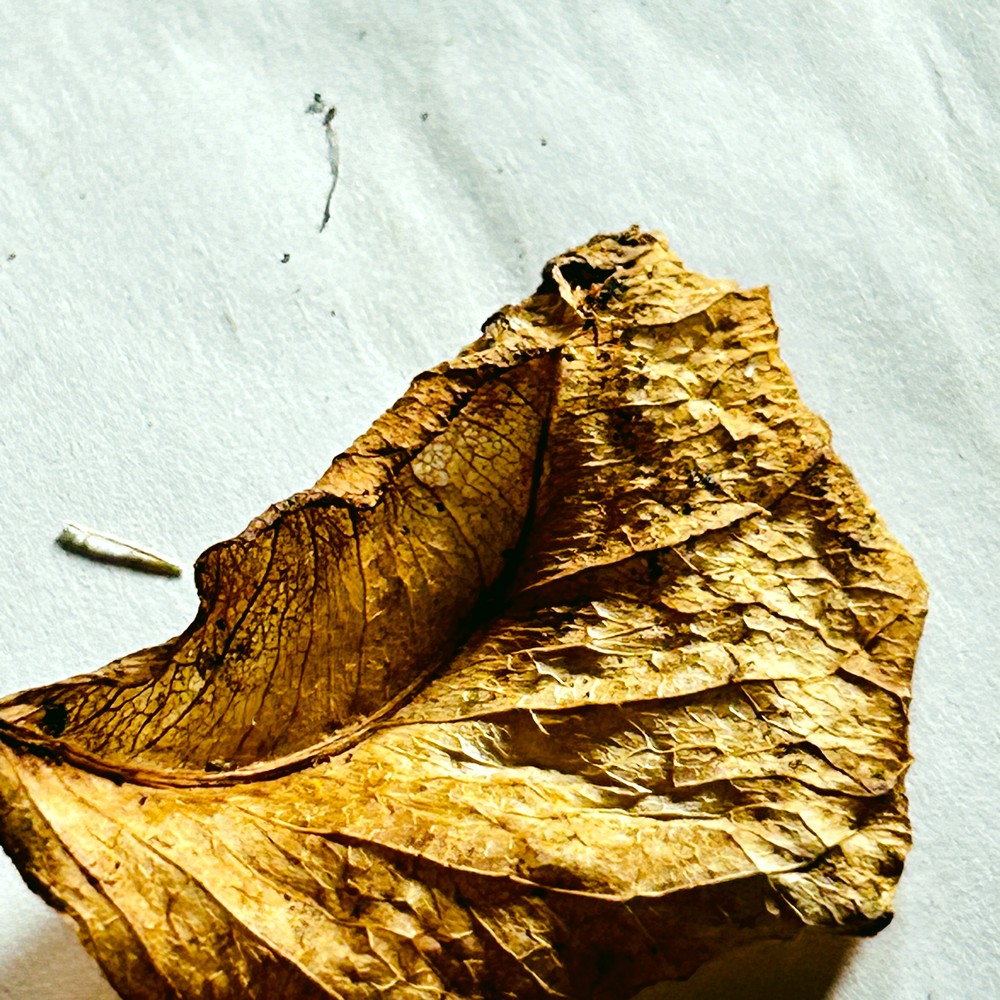
Label: Dry Leaf